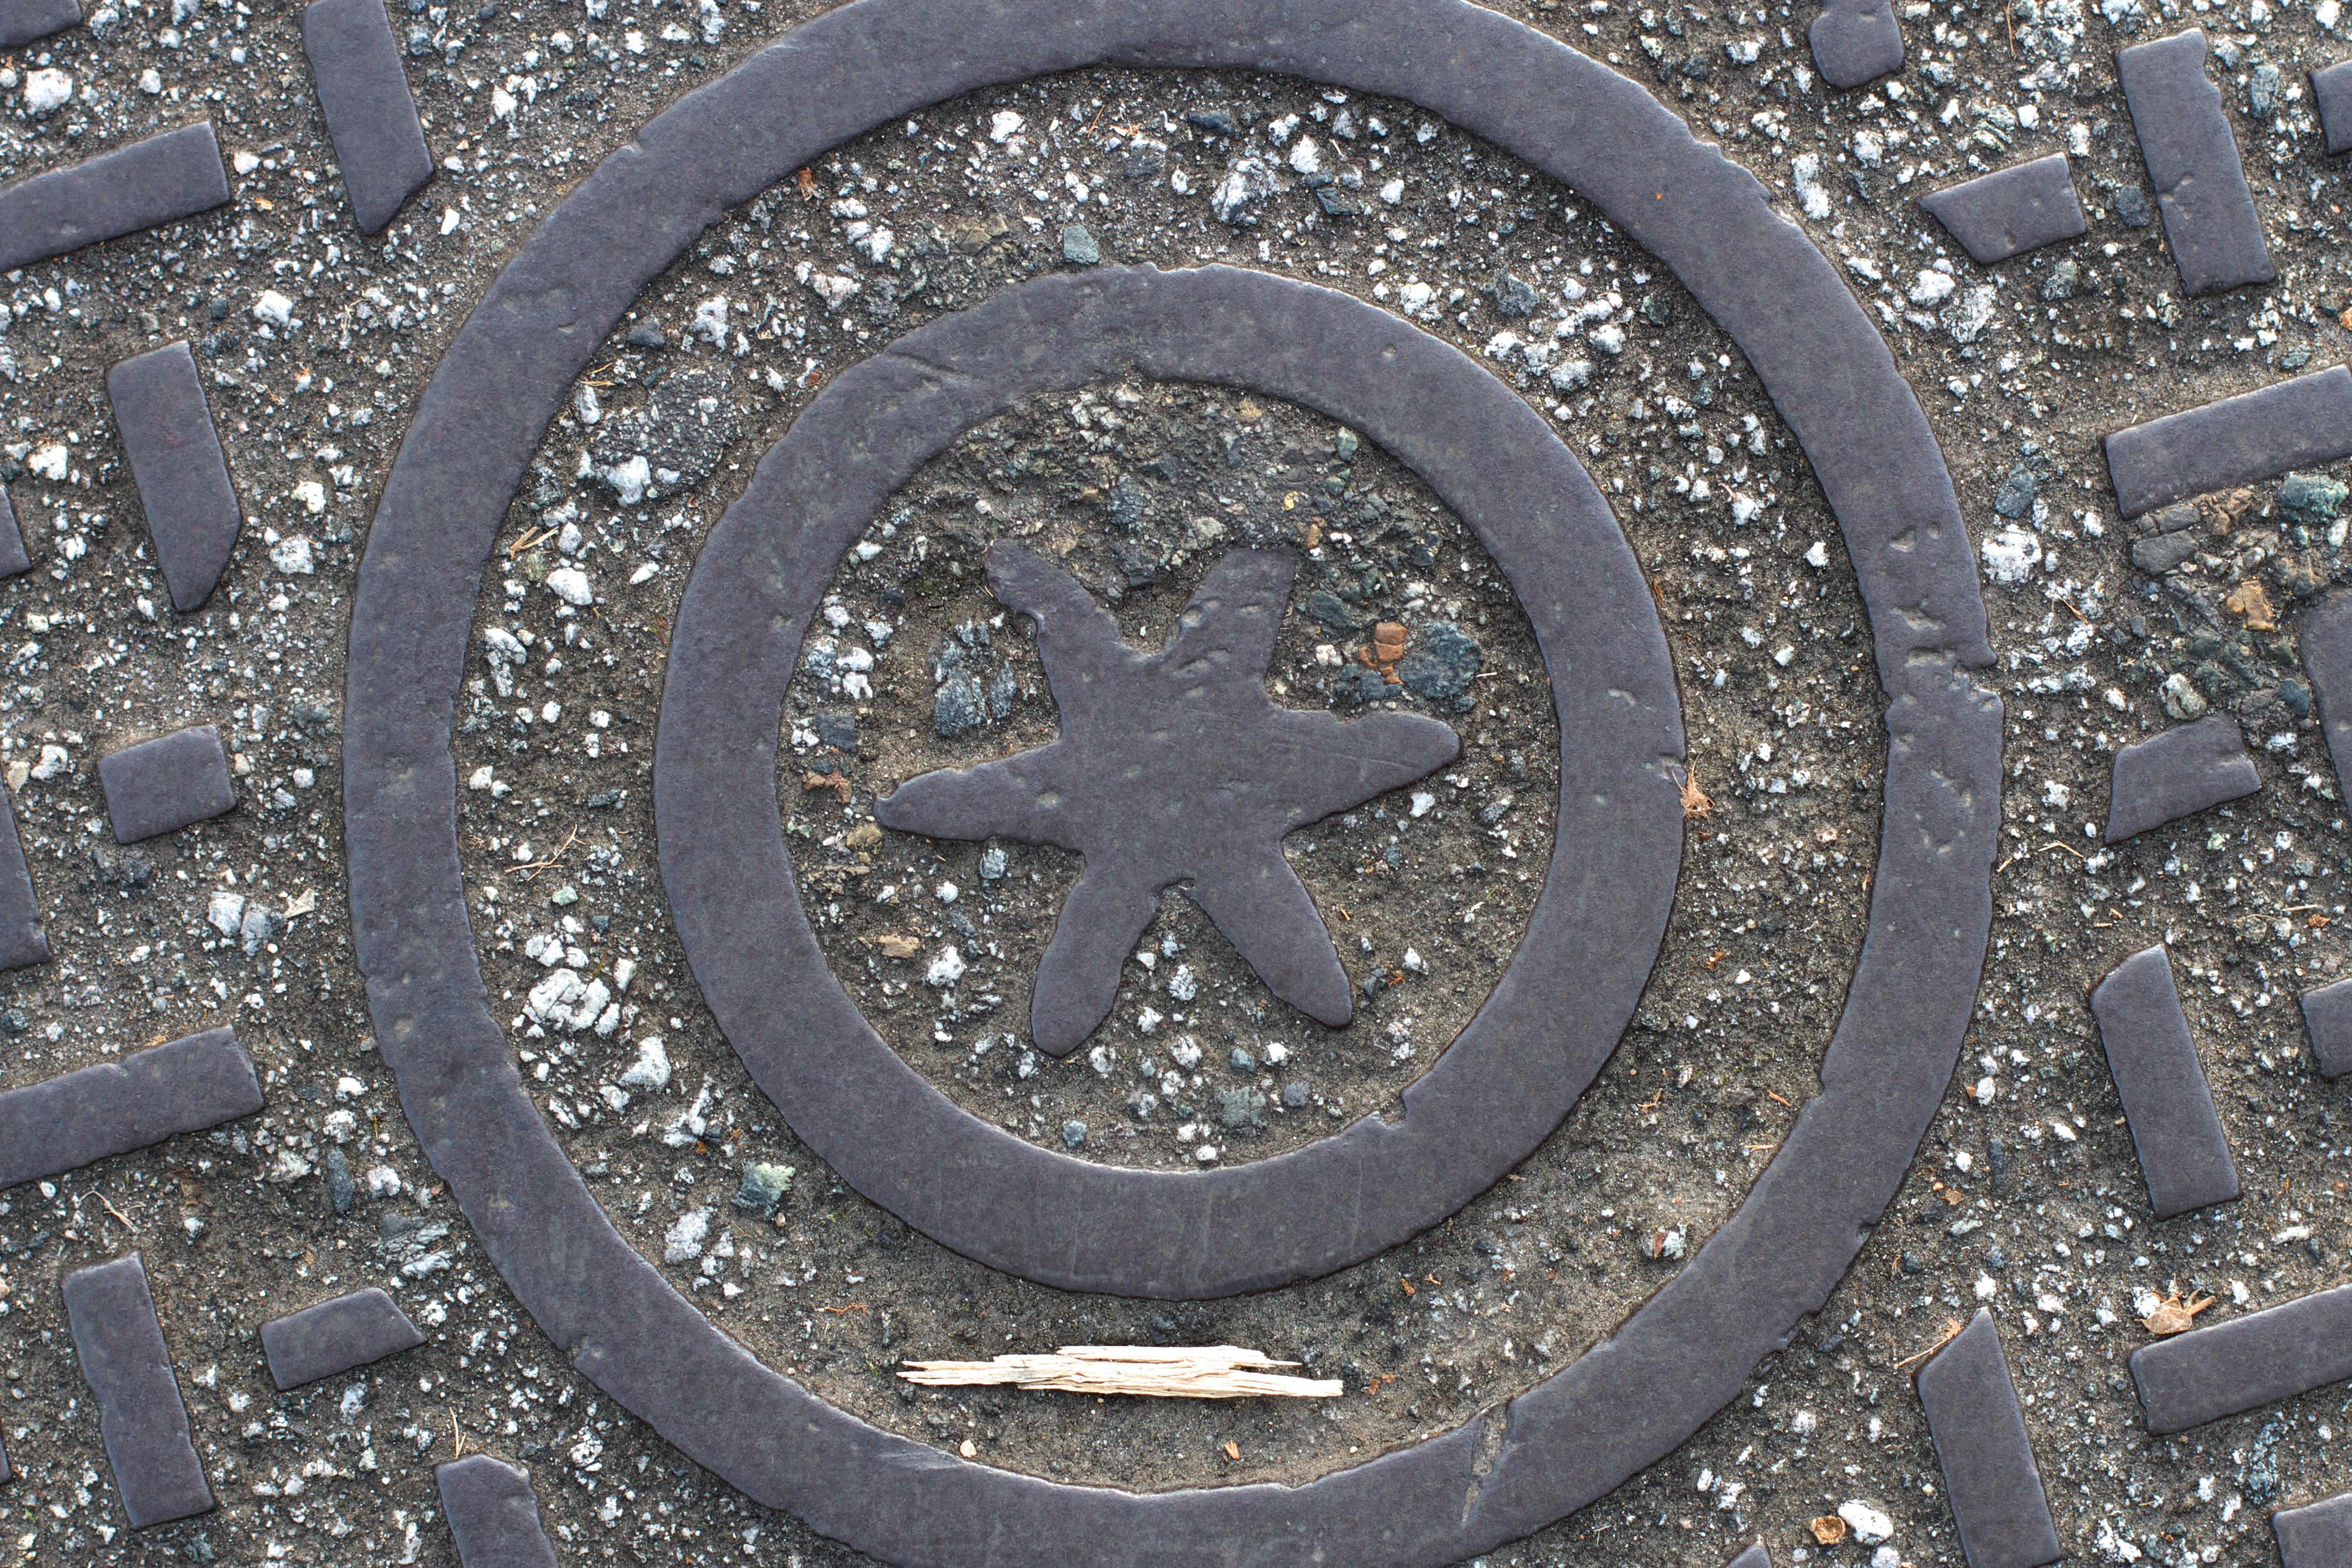
wheel, number, circle